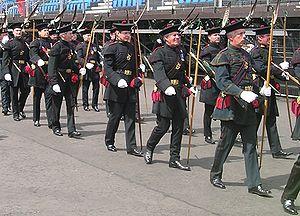
La Royal Company of Archers est une unité d'apparat fondé en 1676 qui sert de garde du corps au souverain d'Écosse, un rôle qu'elle a joué depuis 1822 sous le règne du roi George IV, lorsque la compagnie a fourni un garde du corps au roi lors de sa visite en Écosse. Elle est actuellement connu sous le nom de Queen's Bodyguard For Scotland et se trouve à Édimbourg, la capitale. La Royal Company of Archers a une longue histoire en Écosse en tant que corps qui a célébré à la fois le loisir du tir à l'arc et le talent des archers locaux. En tant qu'organisme créé par le monarque, la société a une longue histoire de prix uniques, de supporters influents et de rôles cérémoniels.
Il est difficile de déterminer avec précision le début de l'histoire du tir à l'arc dans la mesure où les éléments susceptibles d'apporter des preuves directes étaient réalisés en matériaux périssables. Les recherches archéologiques ont permis la découverte de fragments d'arcs et de flèches exceptionnellement conservés dans des tourbières datant de la fin du Paléolithique supérieur. Toutefois il existe de forte présomption de l'usage de l'arc dès les phases anciennes du Paléolithique supérieur.
L’arc long anglais, également appelé arc droit, est une évolution de l’arc gallois. Il s’agit d’un arc médiéval très puissant, d’environ 2 mètres de long, très utilisé par les Anglais, à la fois pour la chasse et la guerre.